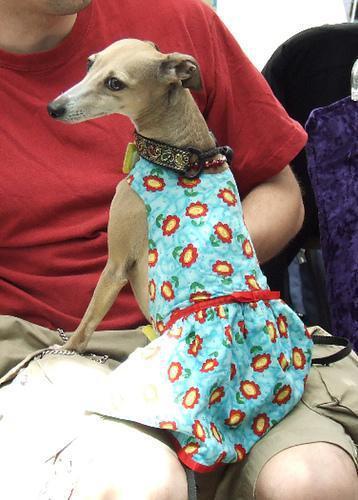
Italian_greyhound